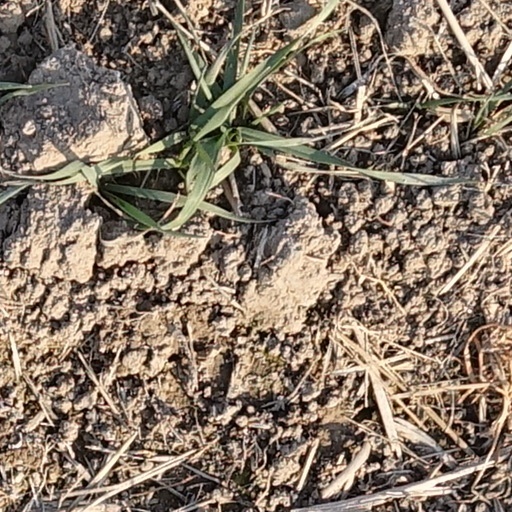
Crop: wheat